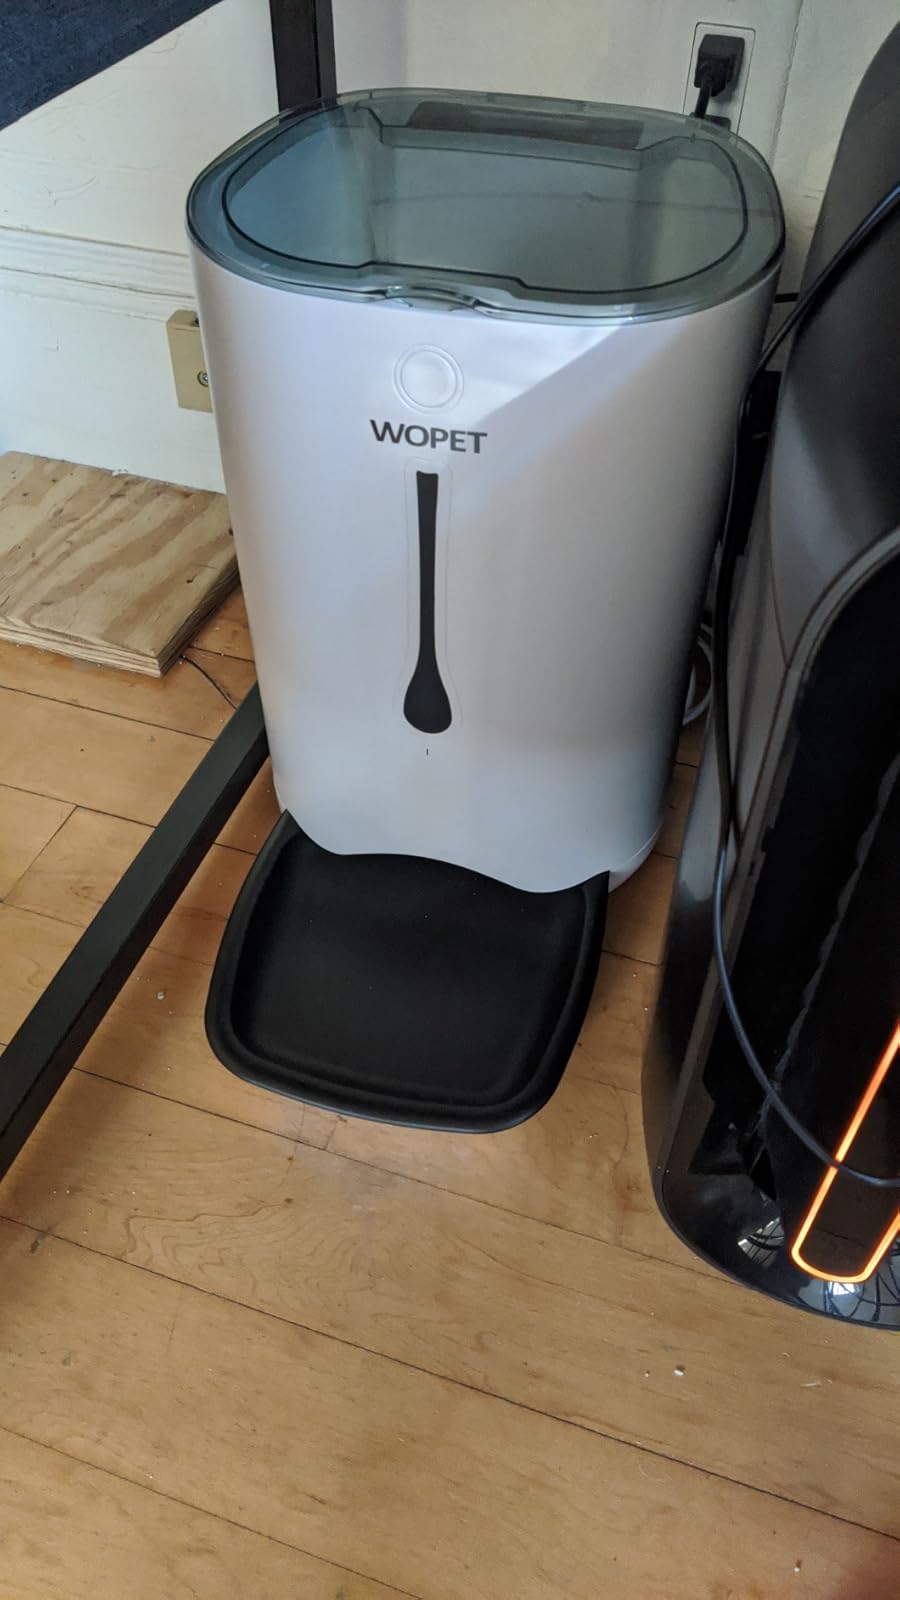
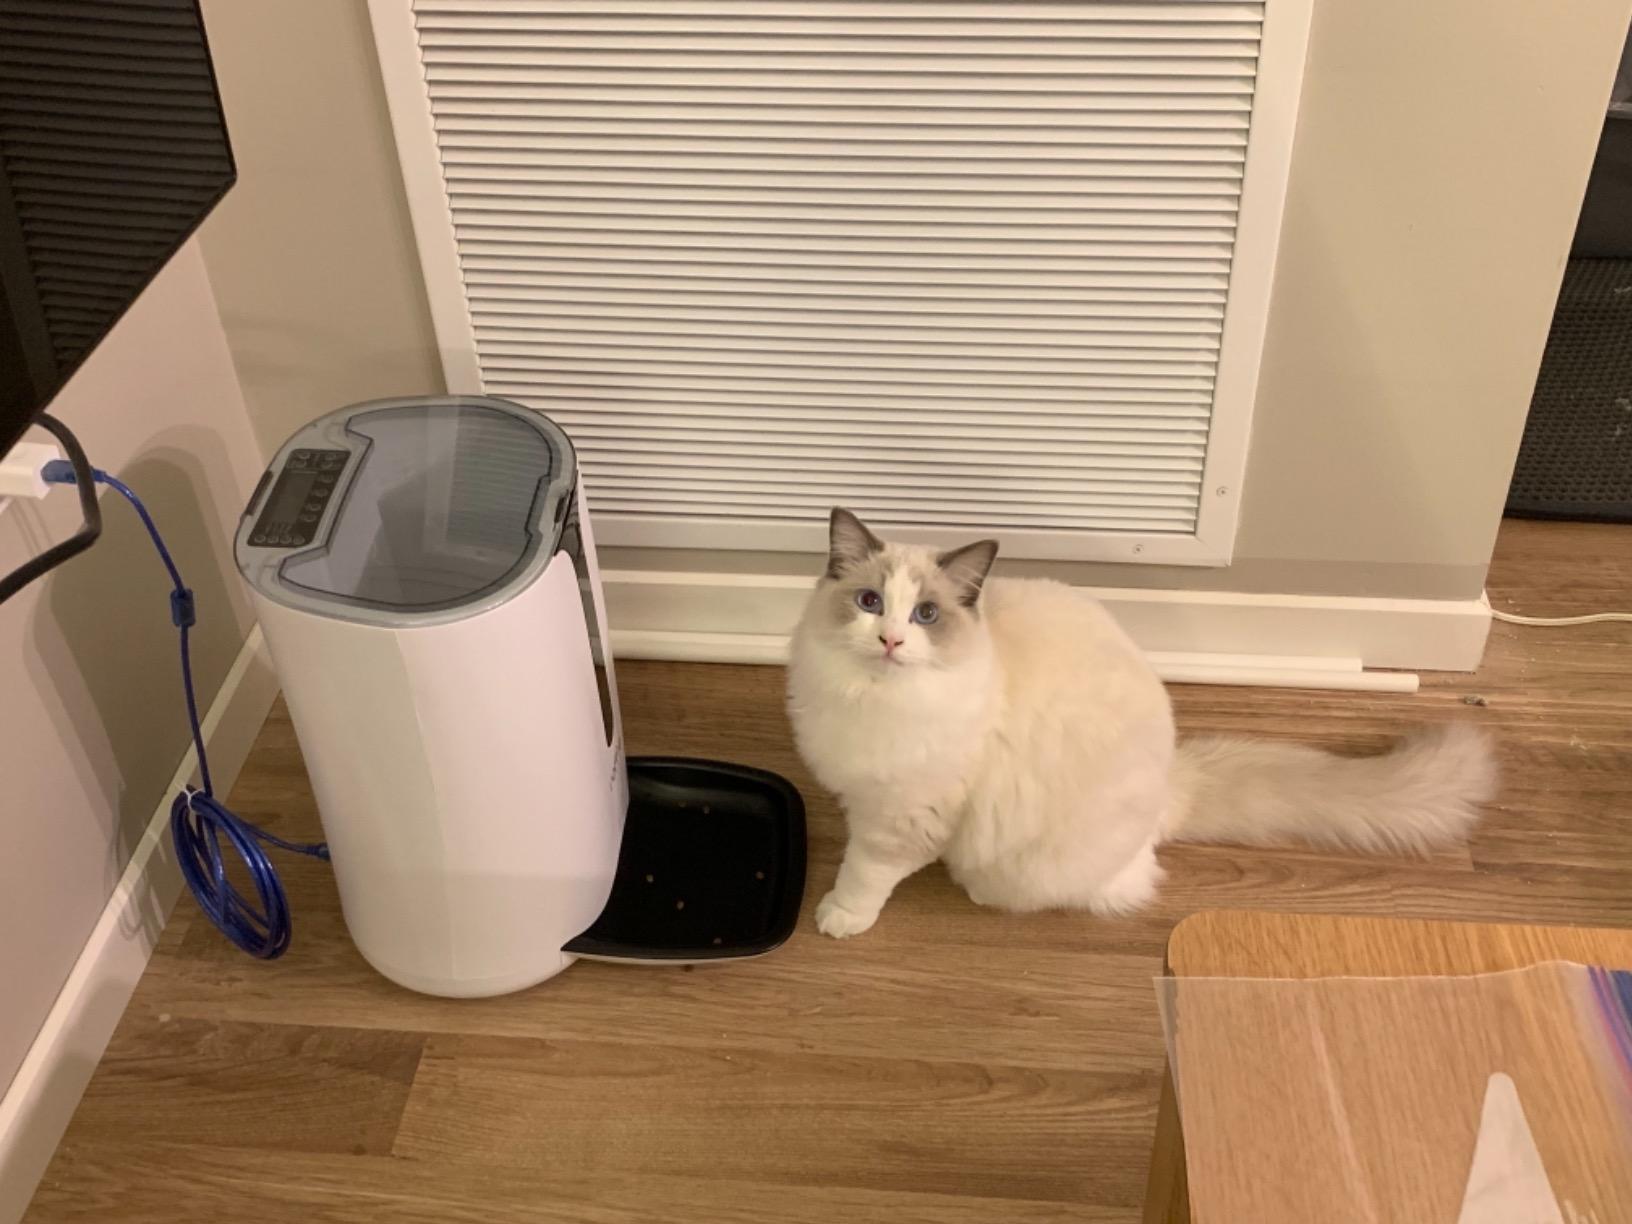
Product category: items_feeder
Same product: no